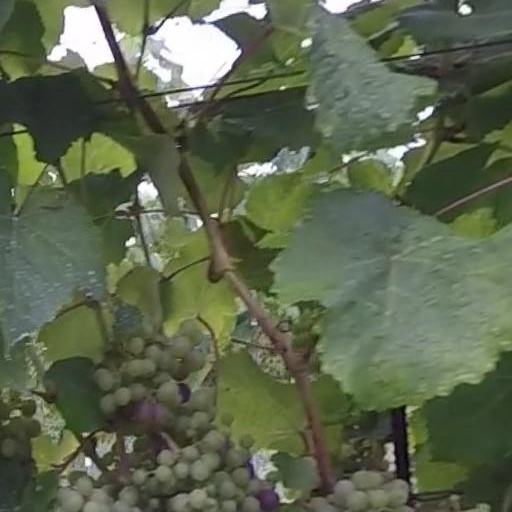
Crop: grape